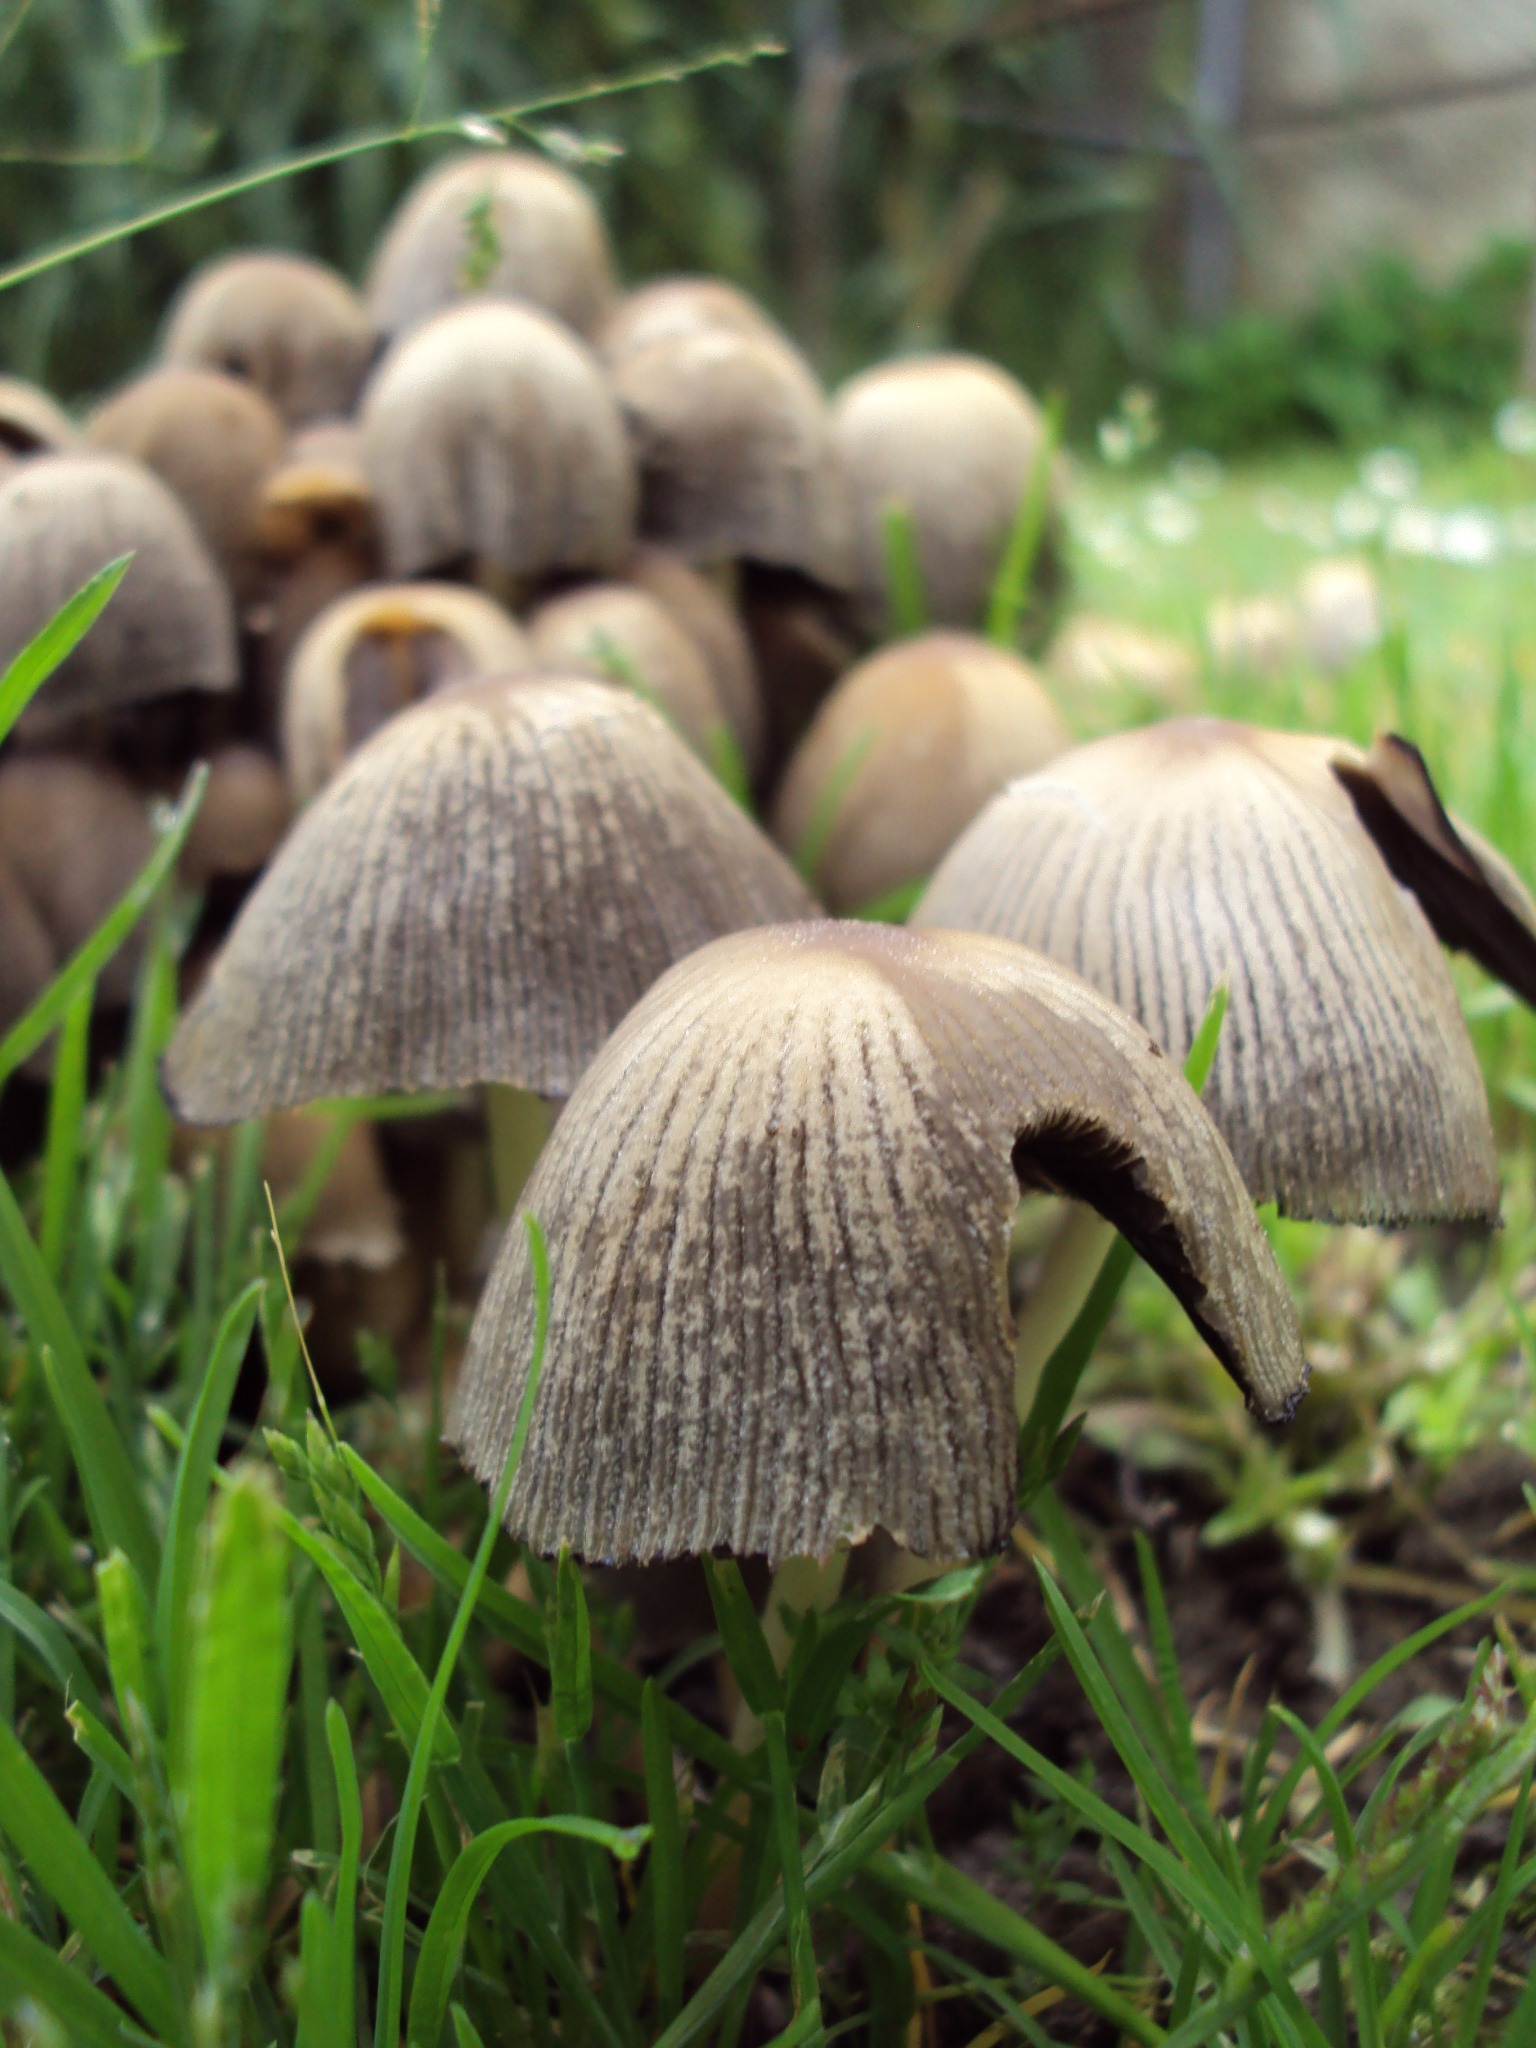
nature, grass, flower, green, autumn, fresh, botany, mushroom, flora, fungus, fungi, woodland, agaric, bolete, agaricus, matsutake, injured, oyster mushroom, edible mushroom, medicinal mushroom, agaricomycetes, agaricaceae, champignon mushroom, penny bun, pleurotus eryngii